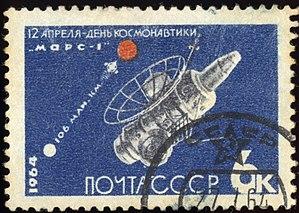
L’exploration de Mars tient une place particulièrement importante dans les programmes scientifiques d'exploration du système solaire des principales puissances spatiales. En 2016, plus de quarante sondes, orbiteurs et atterrisseurs ont été envoyés vers Mars depuis le début des années 1960. Cet intérêt pour Mars répond à plusieurs motivations. Mars constitue d'abord une destination proche ce qui permet d'y envoyer relativement facilement des engins spatiaux. Par ailleurs, contrairement aux autres planètes du Système solaire, Mars a sans aucun doute connu par le passé des conditions assez proches de celles régnant sur Terre qui ont pu, mais cela reste à confirmer, permettre l'apparition de la vie. Depuis l'invention du télescope, cette planète de type terrestre intrigue les scientifiques comme le grand public. Mais le premier survol de Mars par la sonde américaine Mariner 4 dévoile une planète beaucoup moins accueillante que prévu dotée d'une atmosphère très ténue, sans champ magnétique pour la protéger des rayonnements stérilisants et comportant une surface d'apparence lunaire très ancienne.